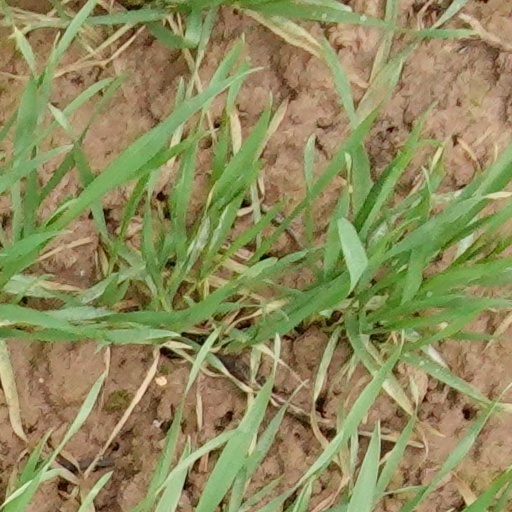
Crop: wheat